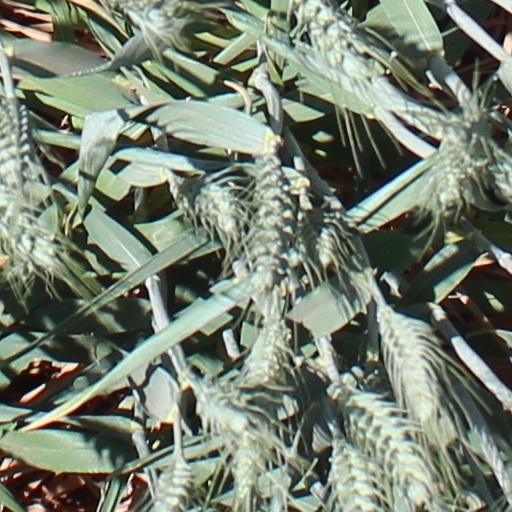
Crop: wheat